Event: Nepal Earthquake
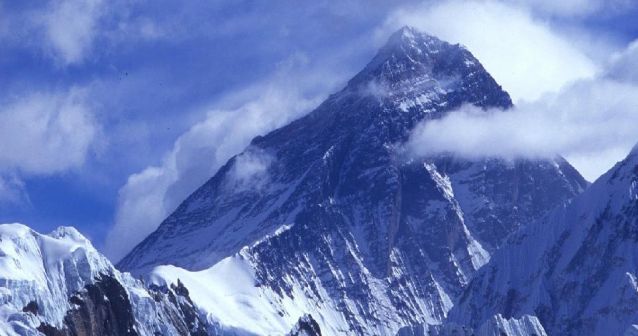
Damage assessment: no_damage